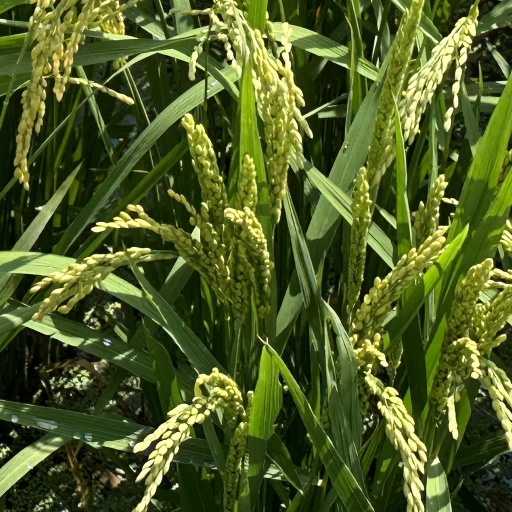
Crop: rice